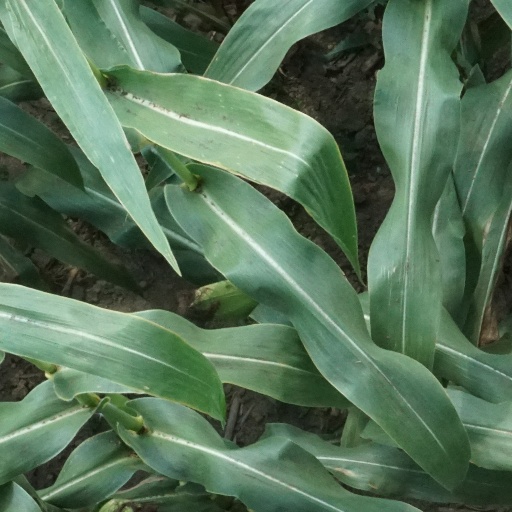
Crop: maize; corn